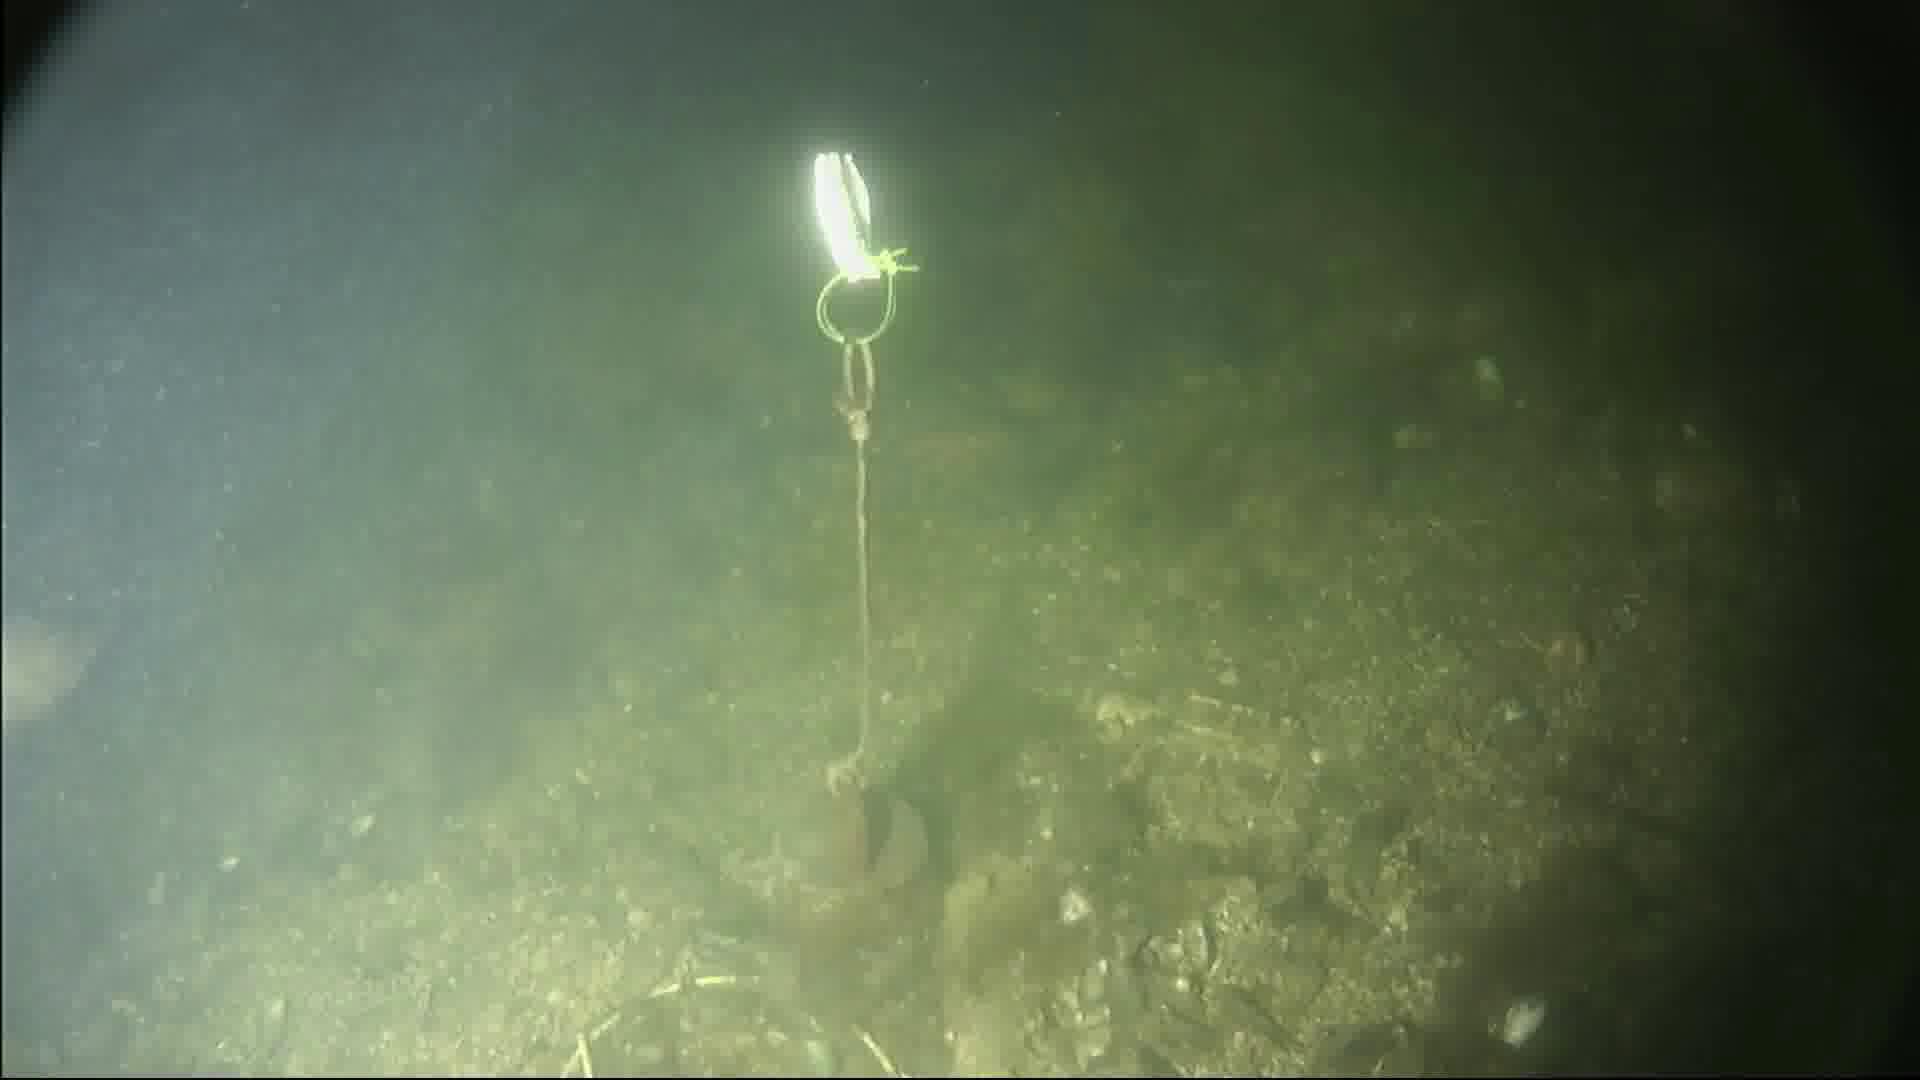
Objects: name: fish